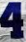
Number: 4